Something Is About to Happen

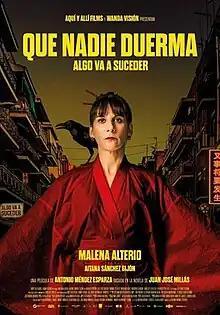
Film poster

Something Is About to Happen is a 2023 Spanish-Romanian drama thriller film directed by Antonio Méndez Esparza from a screenplay by Méndez Esparza and Clara Roquet based on Juan José Millás' novel. It stars Malena Alterio alongside Aitana Sánchez-Gijón.